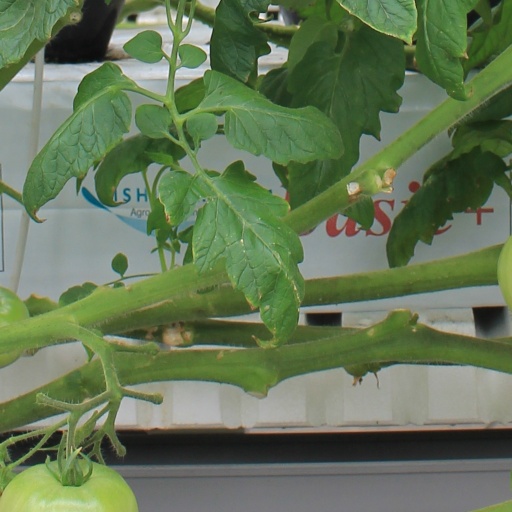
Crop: tomato